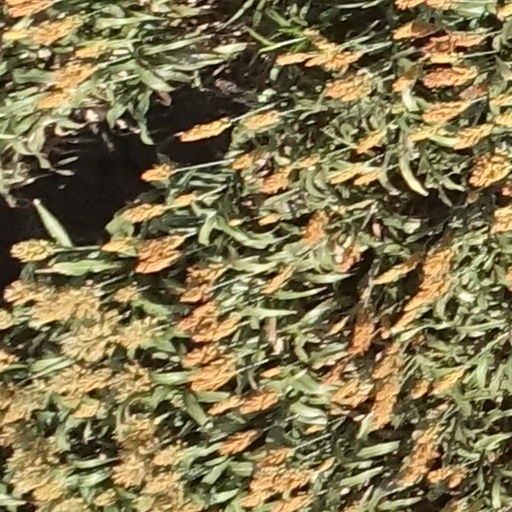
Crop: sorghum